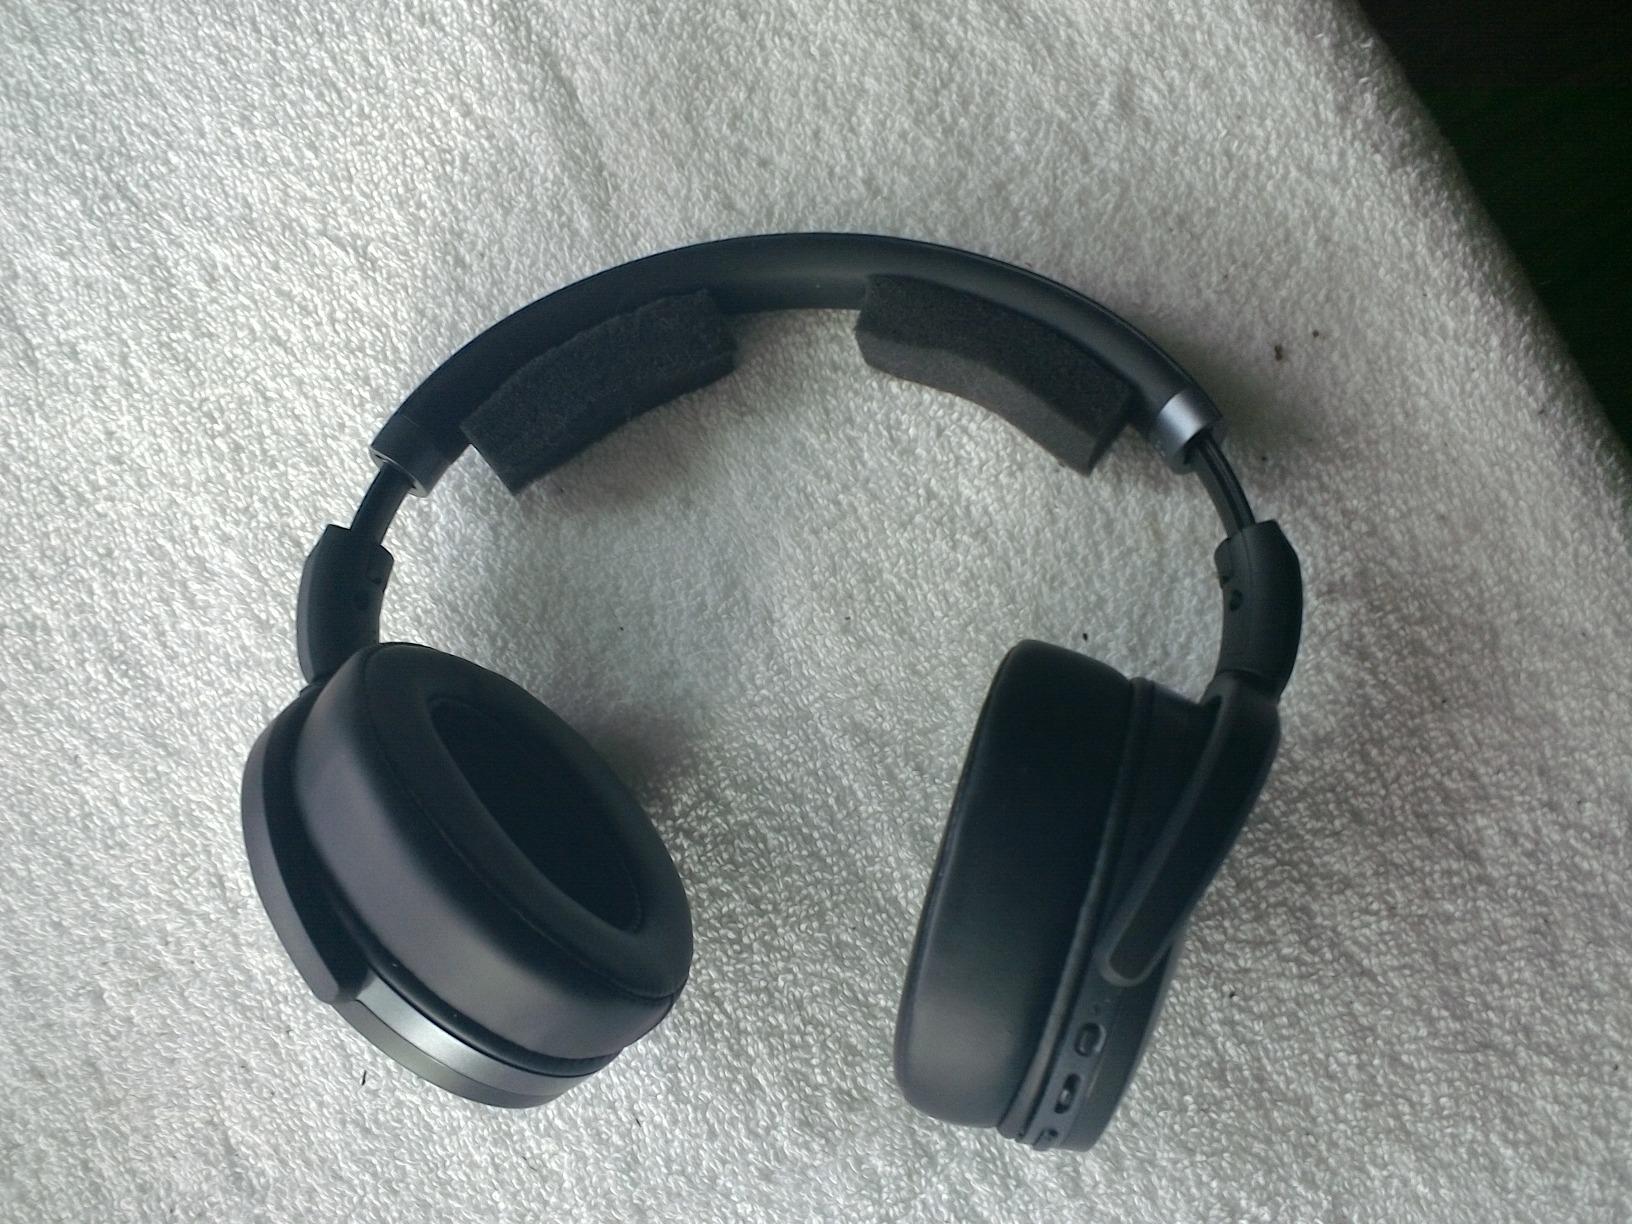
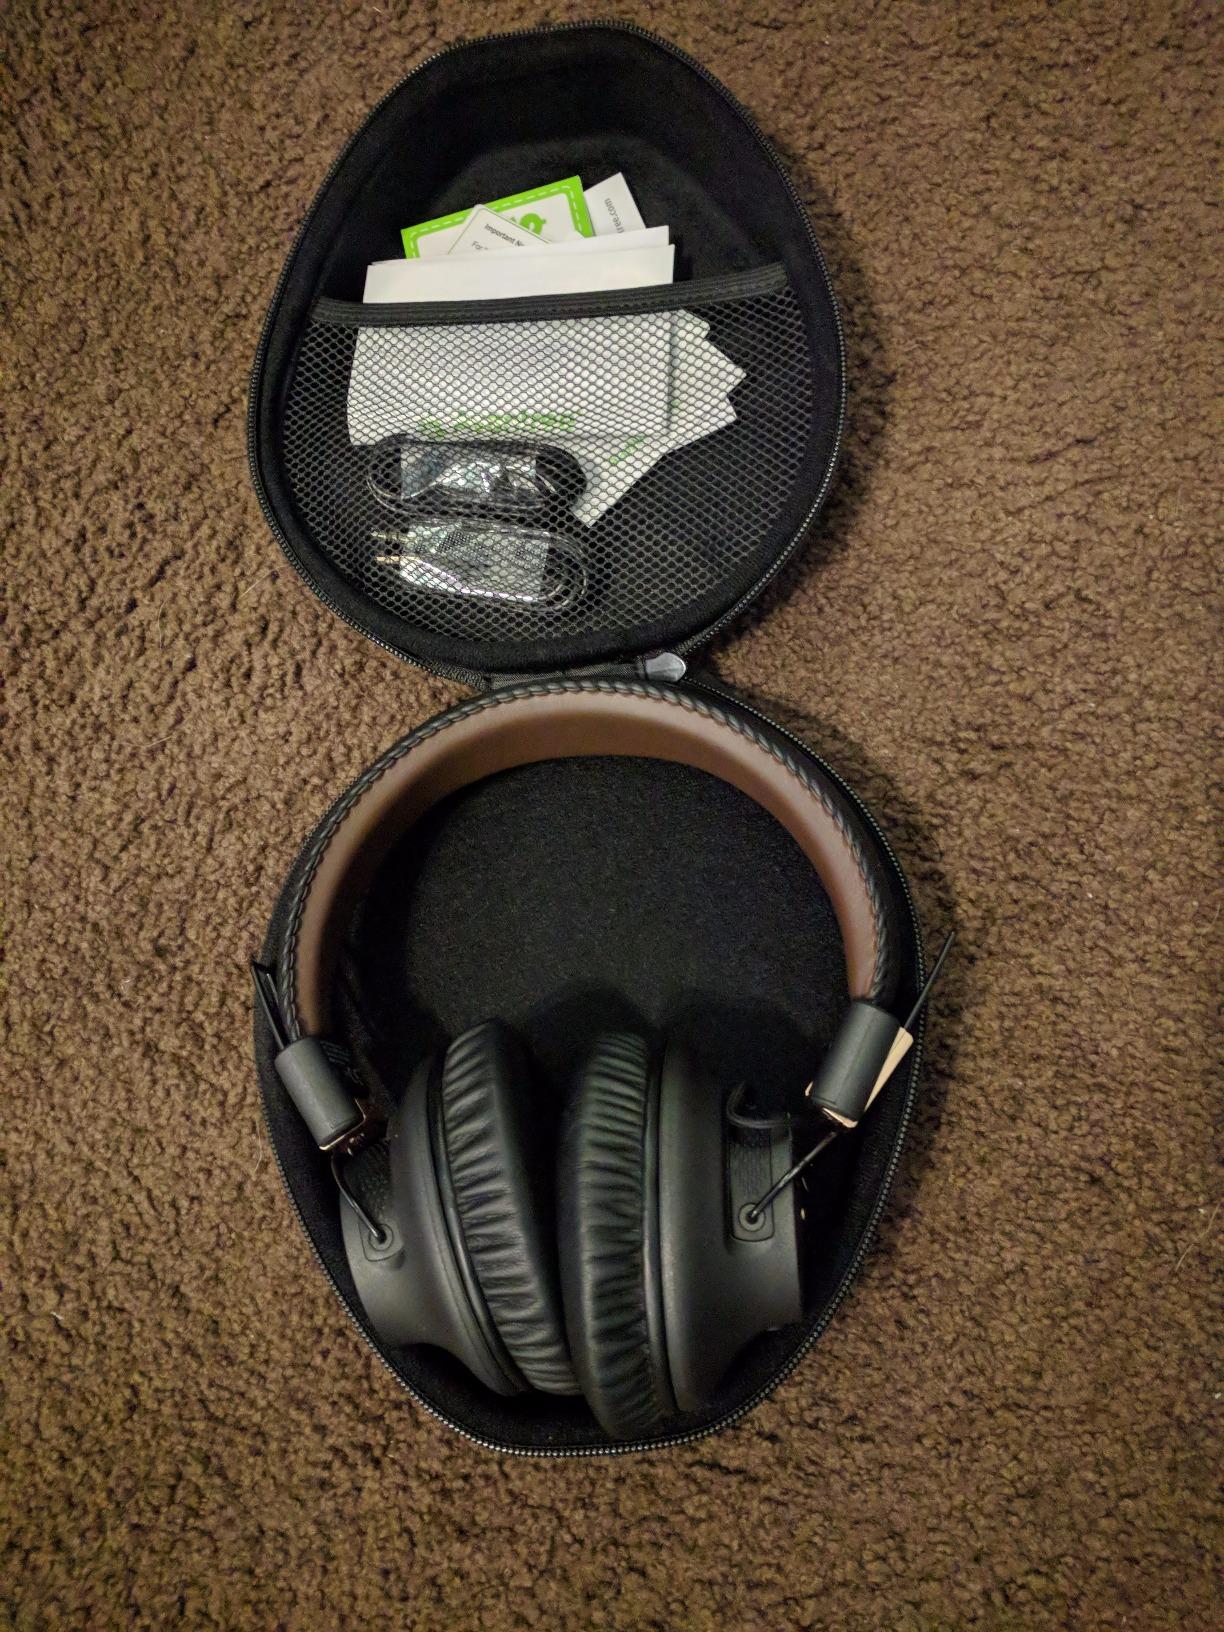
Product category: headphones
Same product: no